United Kingdom and weapons of mass destruction

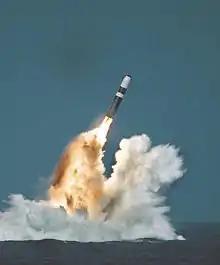
A Trident missile launched from a submerged ballistic missile submarine.

British nuclear weapons are designed and developed by the UK's Atomic Weapons Establishment. The United Kingdom has four submarines armed with nuclear armed Trident missiles. The principle of operation is based on maintaining deterrent effect by always having at least one submarine at sea, and was designed during the Cold War period. One submarine is normally undergoing maintenance and the remaining two are in port or on training exercises.